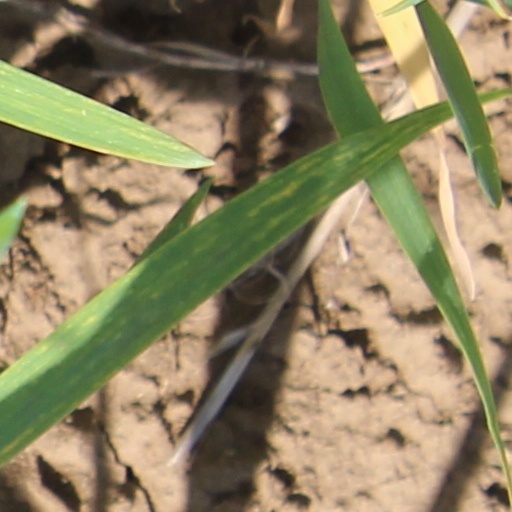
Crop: wheat